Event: Ecuador Earthquake
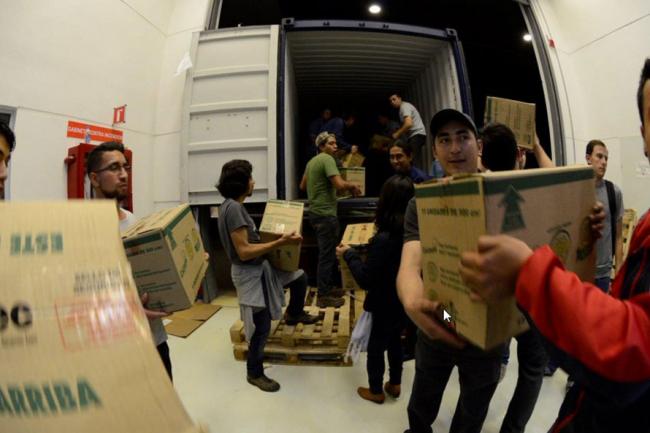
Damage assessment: no_damage